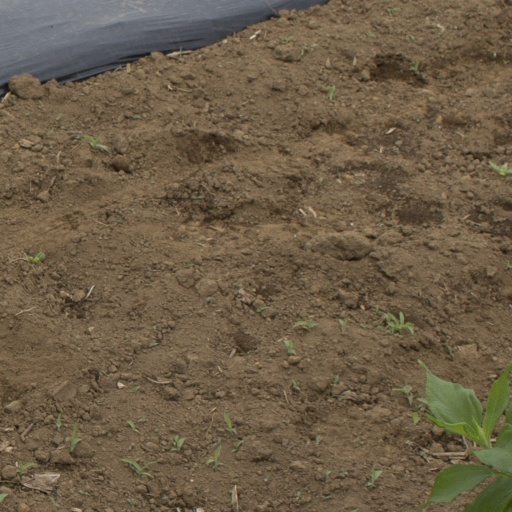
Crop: Jerusalem artichoke